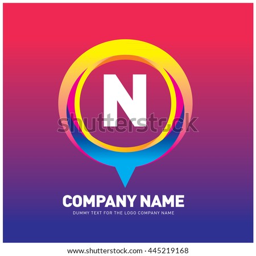
alphabet letter n colorful logo in the circle .